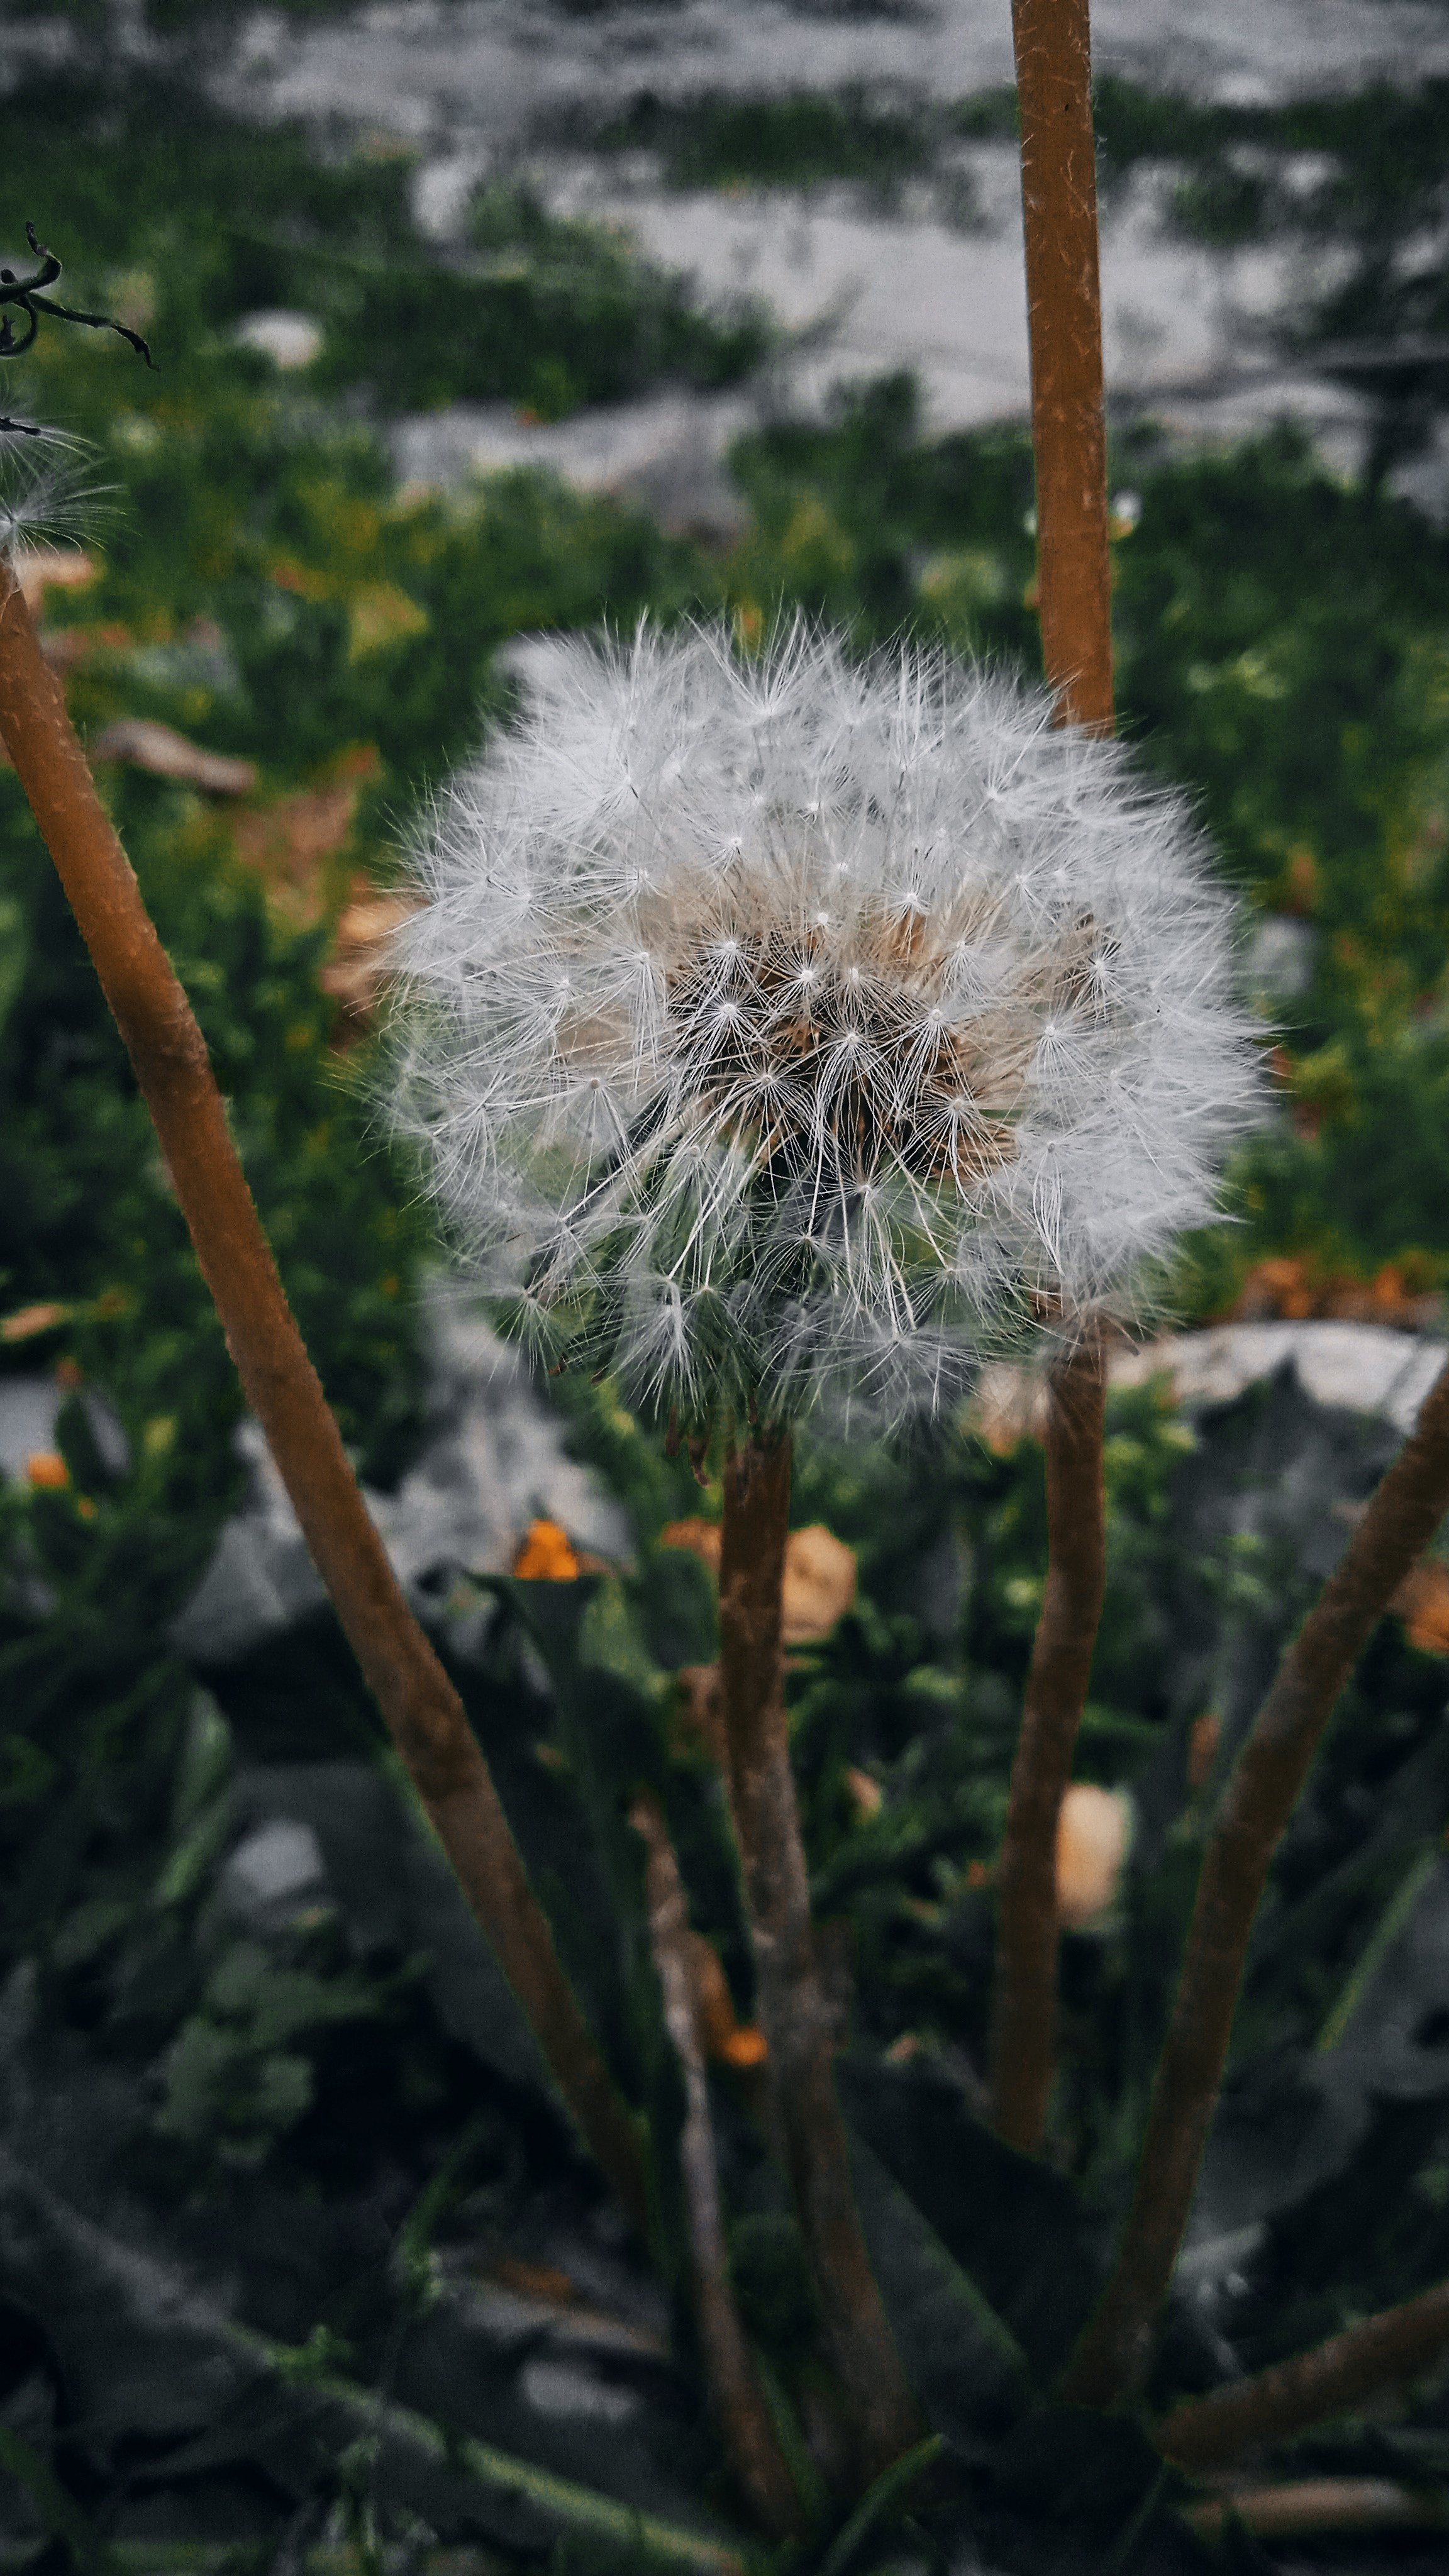
flower, nature, beautiful, green, plant, leaf, botany, grass, terrestrial plant, flowering plant, dandelion, water, pollen, herbaceous plant, annual plant, petal, shrub, daisy family, wildflower, macro photography, plant stem, perennial plant, wood, Forb, Pedicel, herb, garden, asterales